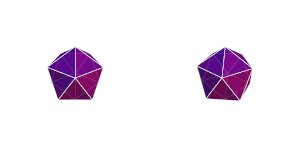
Animation d'un icosaèdre, utilisant quatre méthodes distinctes pour faire apparaître sa structure